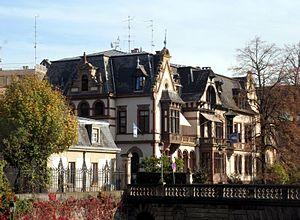
Le siège de France Bleue Alsace 4 rue Joseph Massol 67000 Strasbourg
France Bleu Alsace est une chaîne de radio généraliste publique de proximité diffusée en Alsace, c'est-à-dire le Haut-Rhin et le Bas-Rhin, et qui appartient au réseau France Bleu de Radio France.